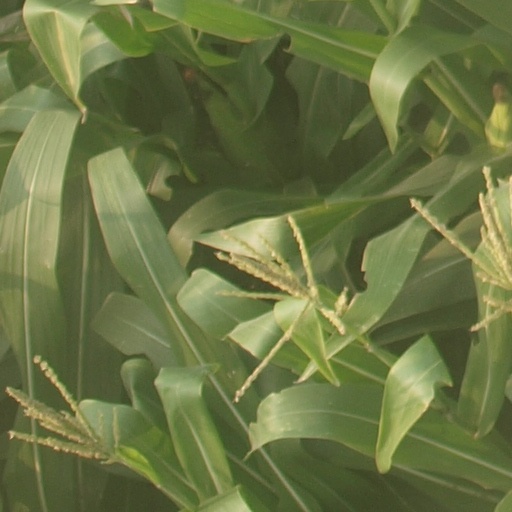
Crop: maize; corn